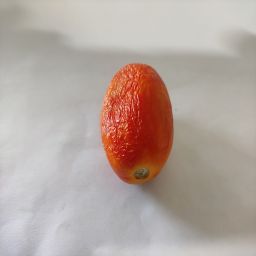
Crop: Tomato
Quality: Old